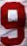
Number: 9